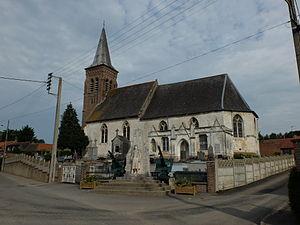
Vue de l'église Saint-Vaast de Renty.
Renty est une commune française située dans le département du Pas-de-Calais en région Hauts-de-France.